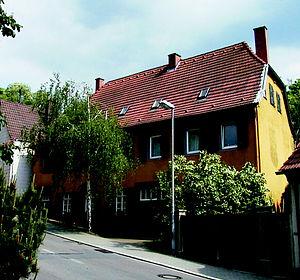
Anton Praetorius, né en 1560 à Lippstadt en Allemagne et mort le 6 décembre 1613 à Laudenbach, est un pasteur allemand, théologien de l'Église réformée de Jean Calvin ainsi qu'écrivain. Il a lutté contre les procès en sorcellerie et la torture.